Circassians in Israel

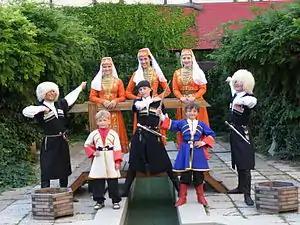
Circassian youth in traditional dress in Israel

Israeli Circassians have adopted the practice of smaller families, with an average of two children per family, compared to the national rate of 3.73 children per family.